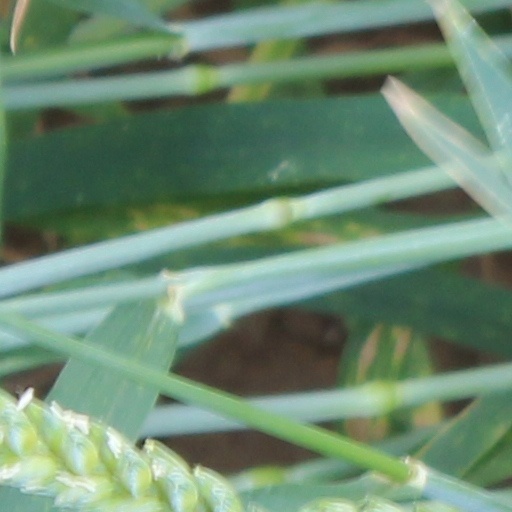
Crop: wheat